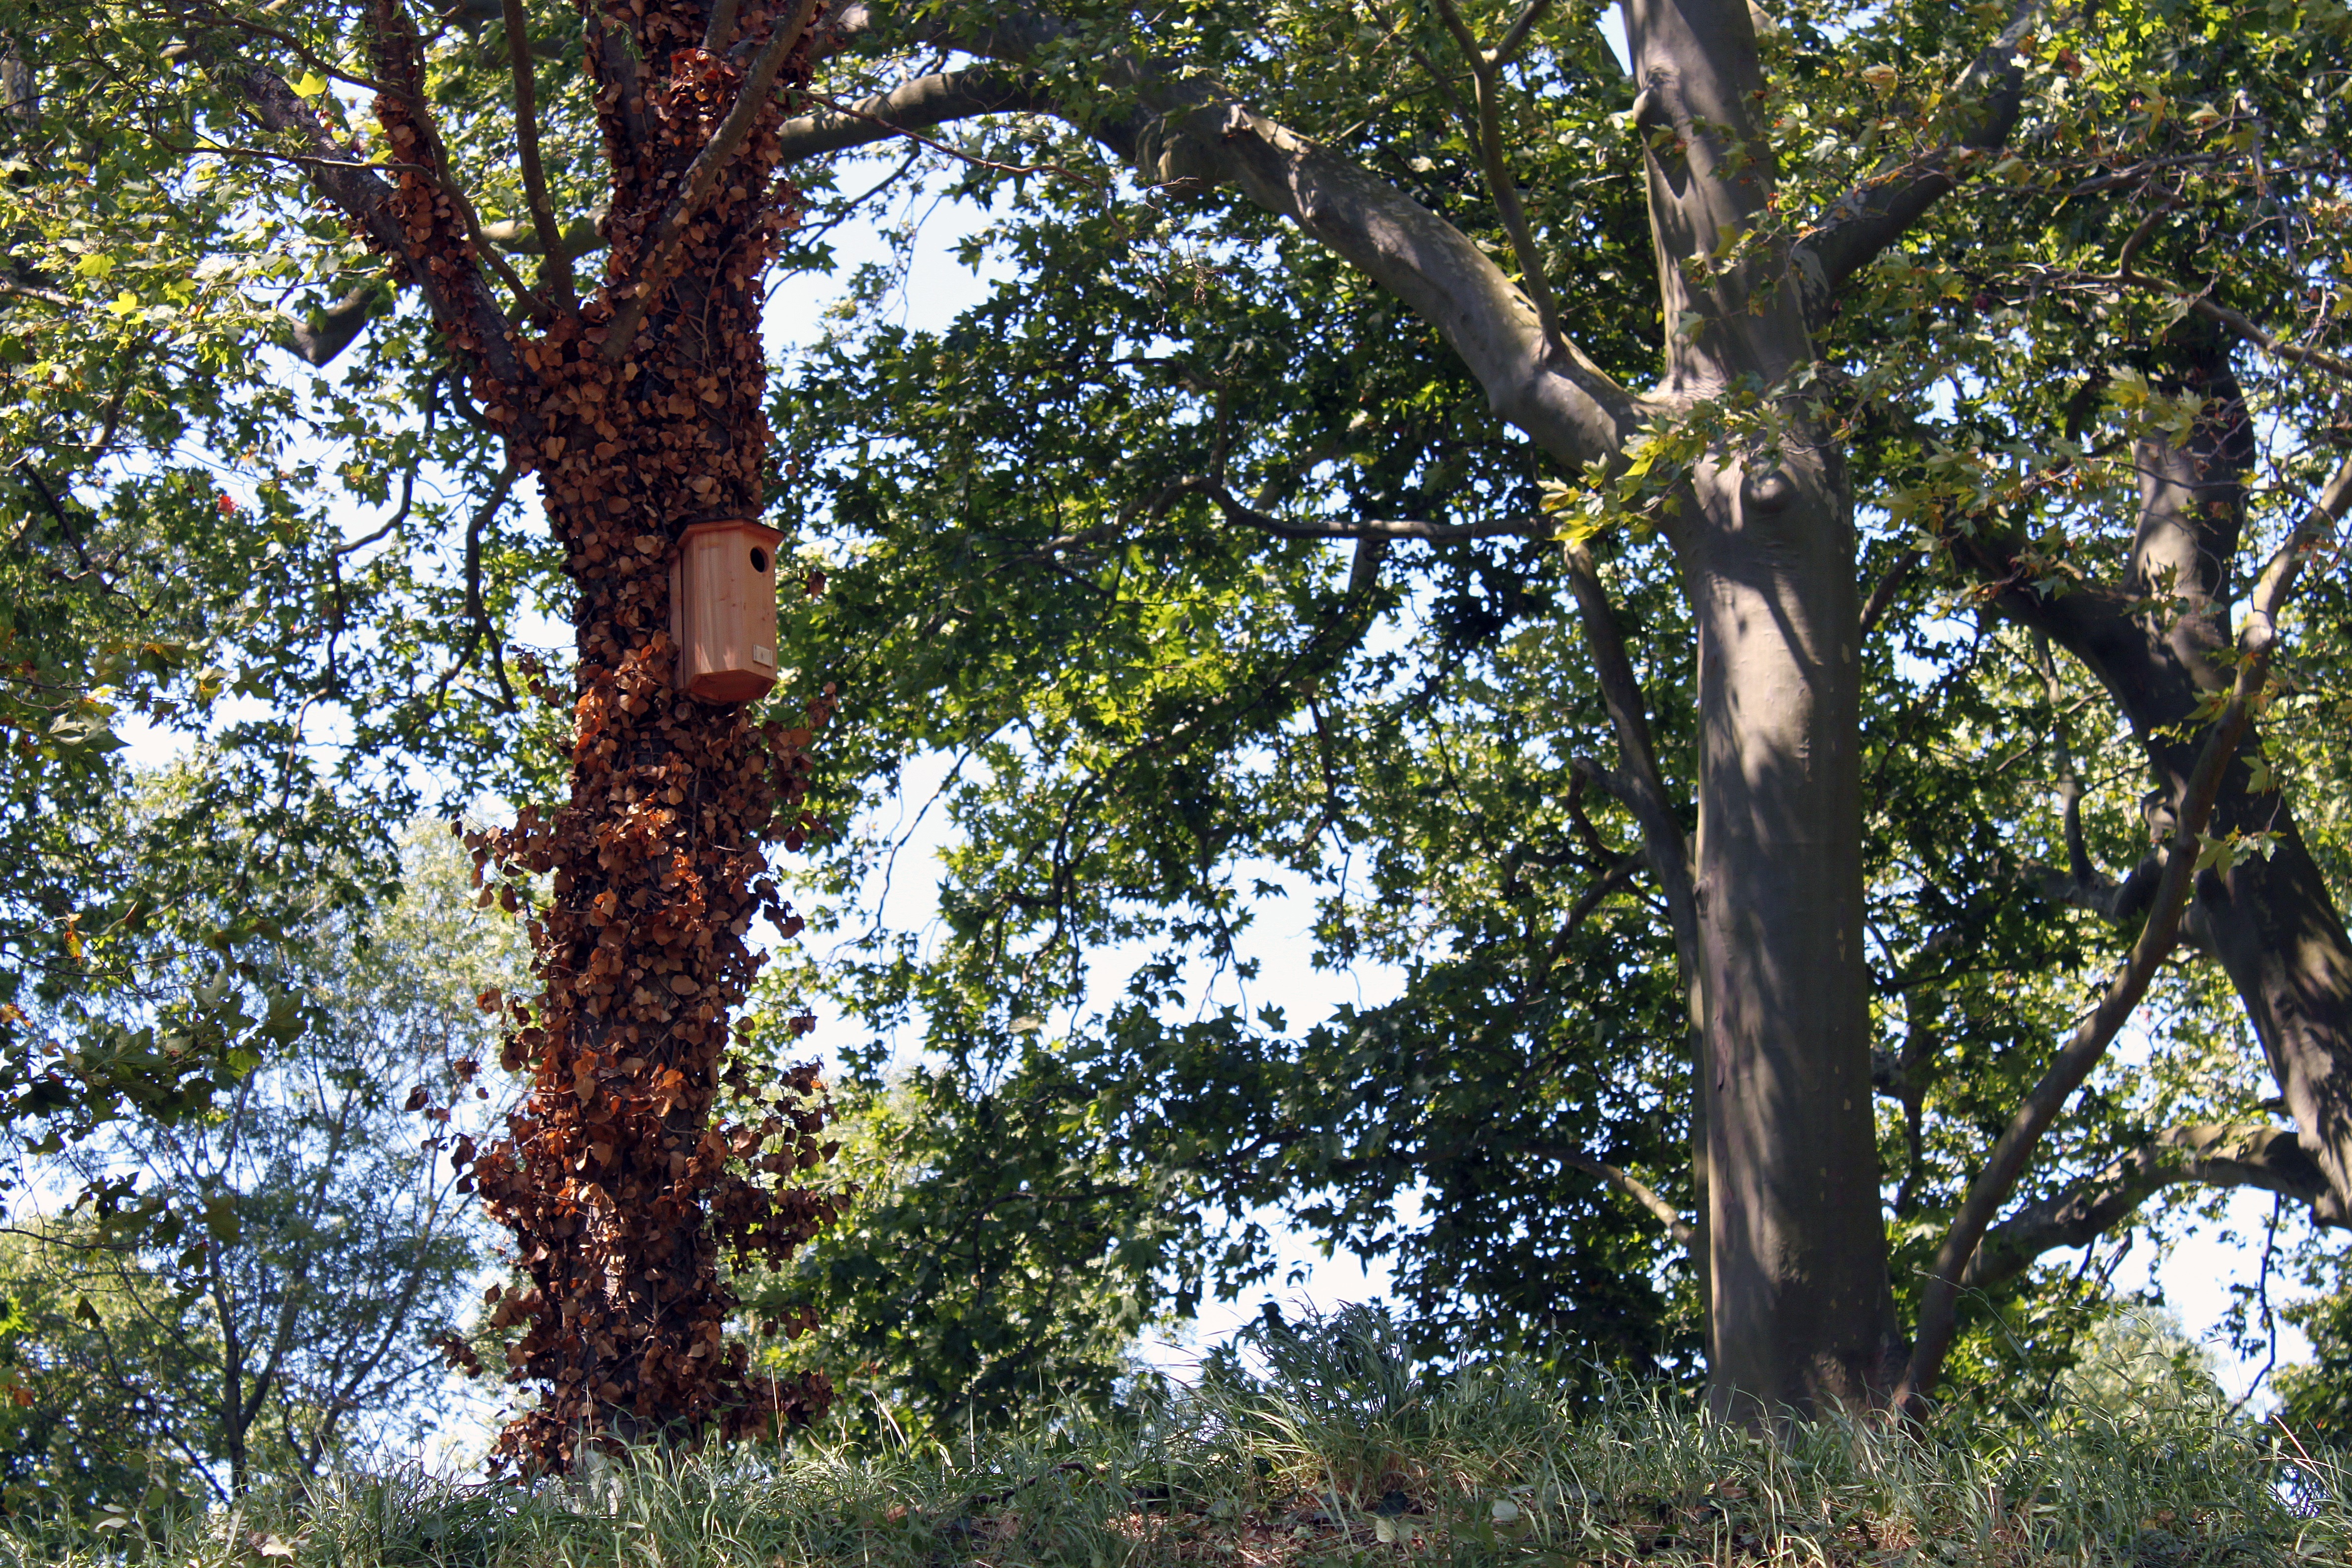
tree, nature, forest, branch, plant, flower, france, environment, green, jungle, produce, botany, flora, season, ecology, shrub, rainforest, dual, plantation, birdhouse, flowering plant, woody plant, land plant